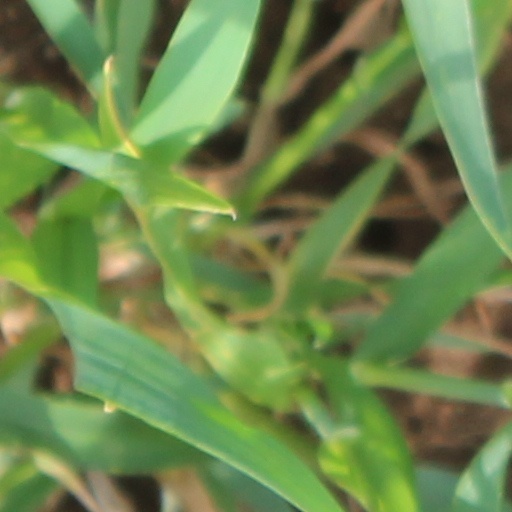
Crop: wheat